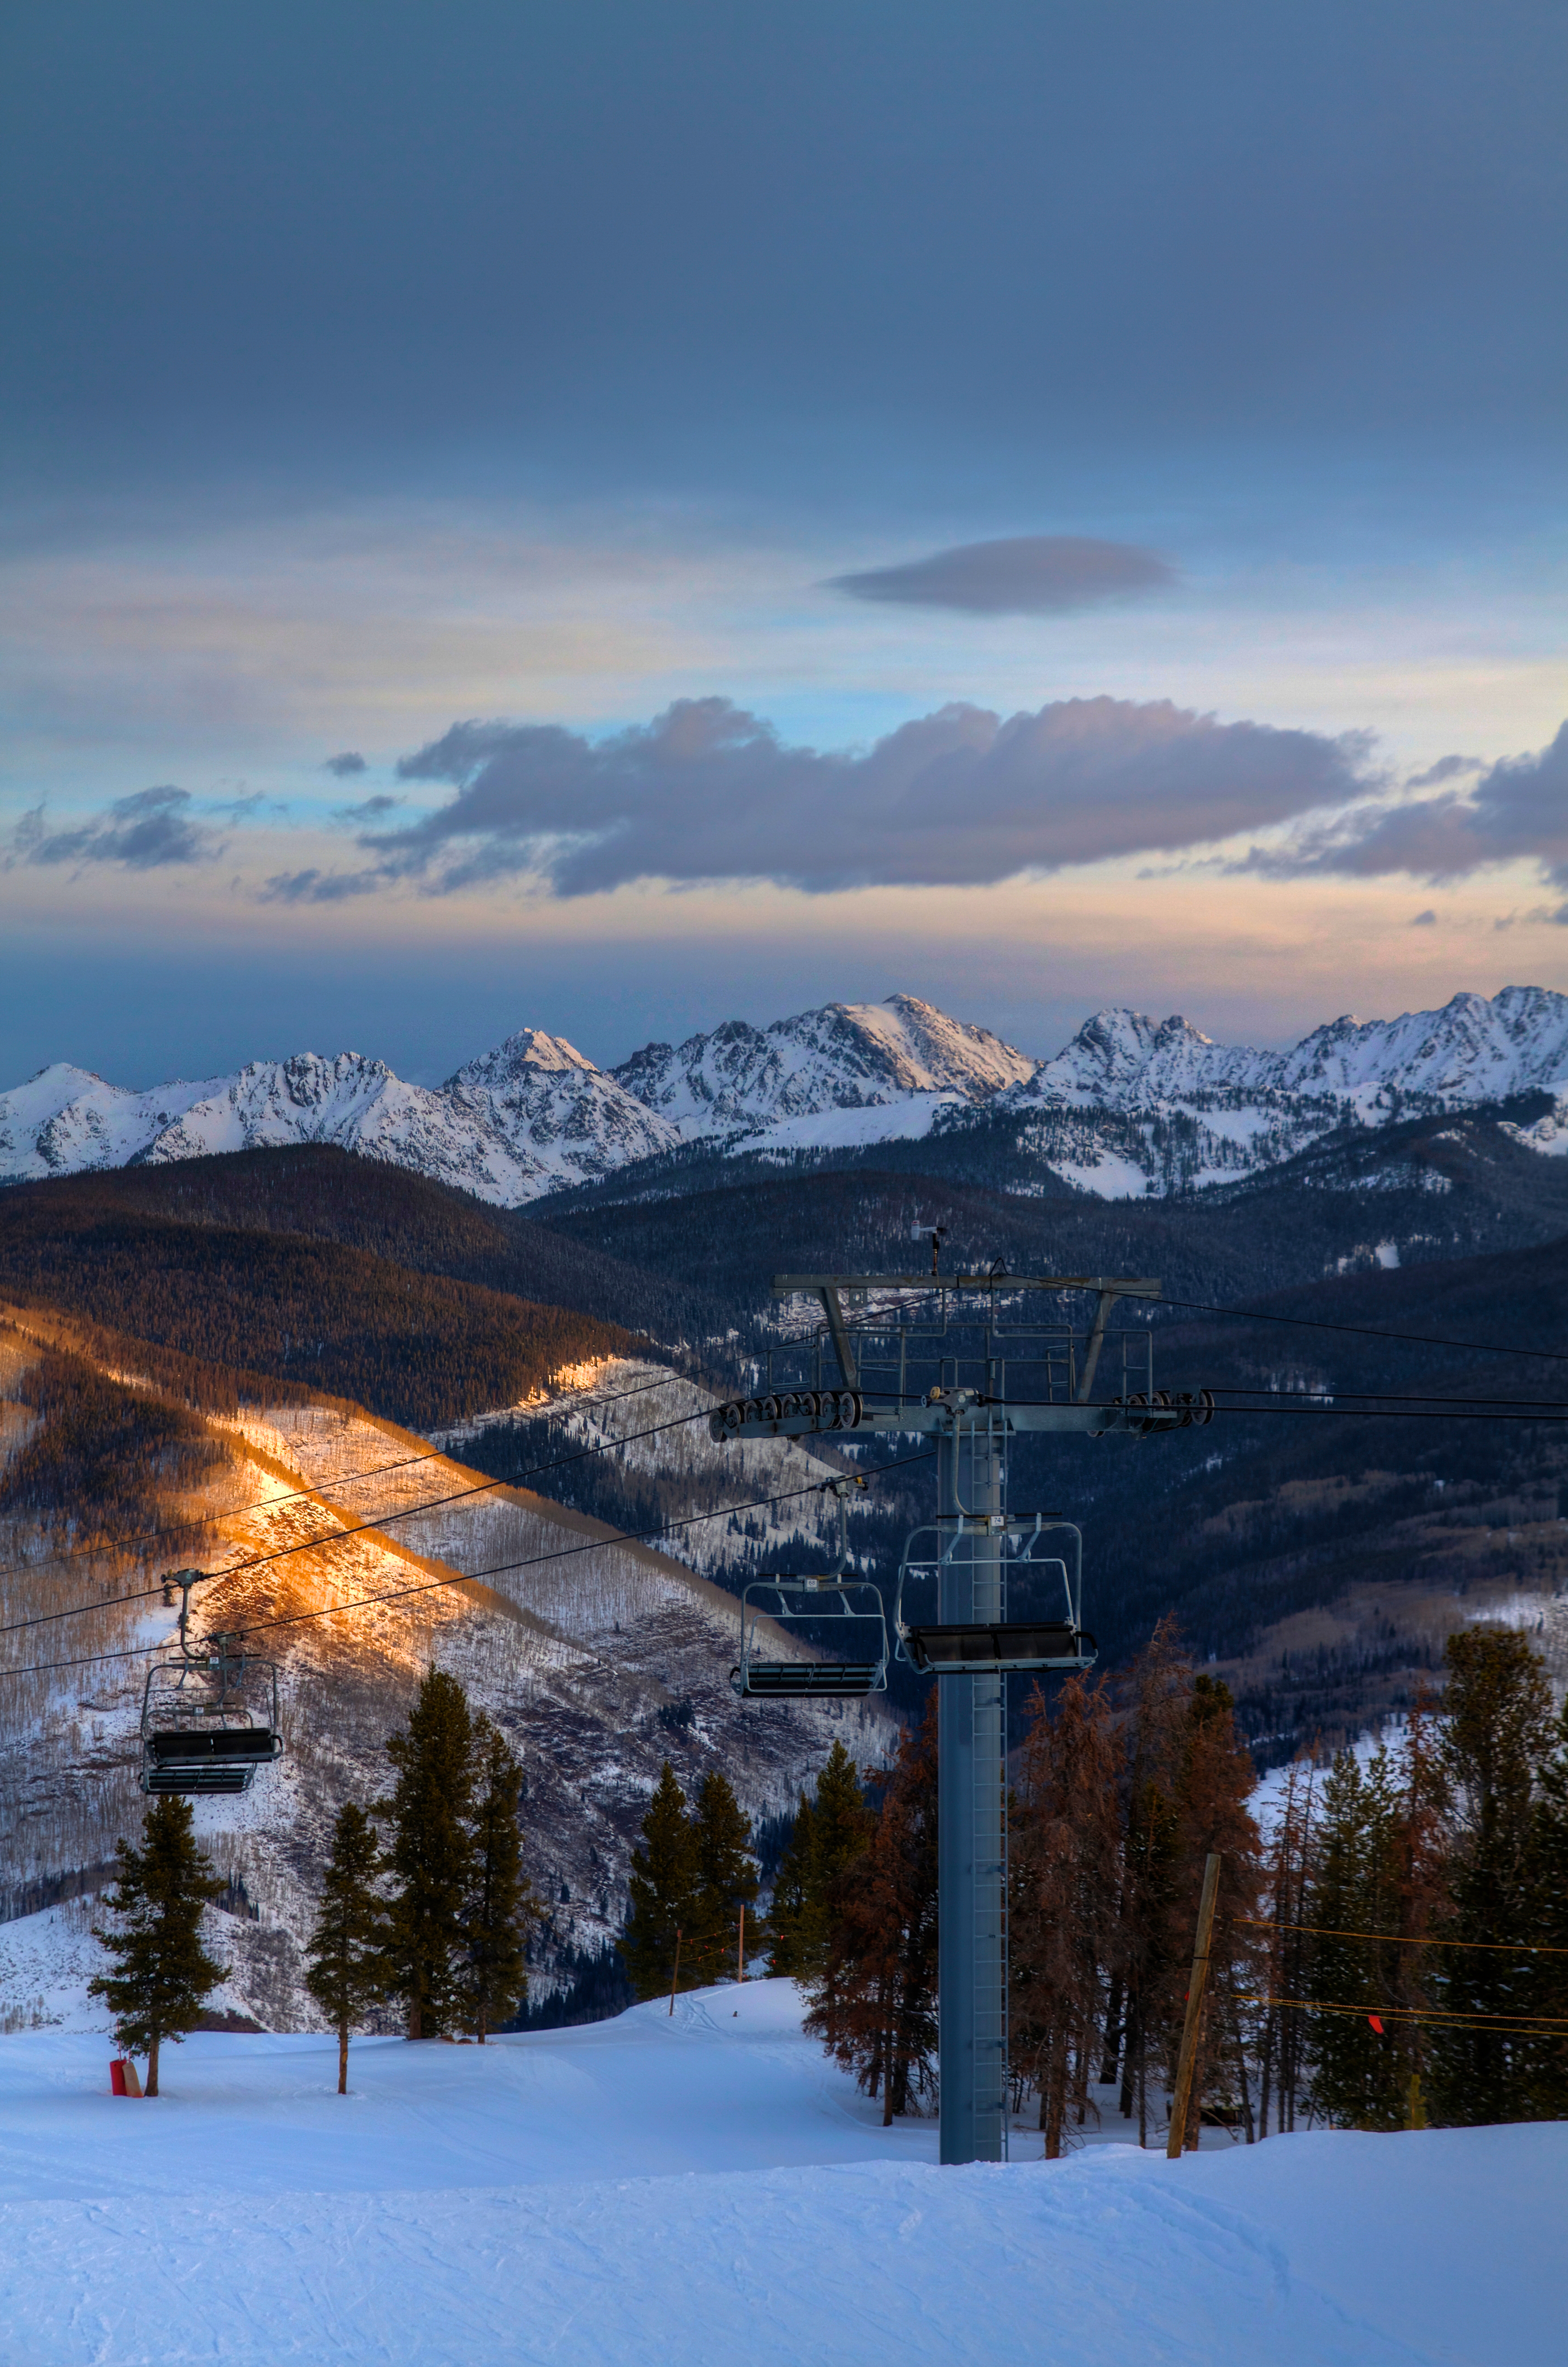
landscape, nature, mountain, snow, cold, winter, cloud, sky, sunrise, morning, chair, dawn, mountain range, range, dusk, natural, canon, weather, usa, snowy, season, eos, lift, colorado, mountains, alps, ski, canon7d, peaks, 7d, gondola, tamron1750, games, gore, vail, teva, wintery, mountainous landforms